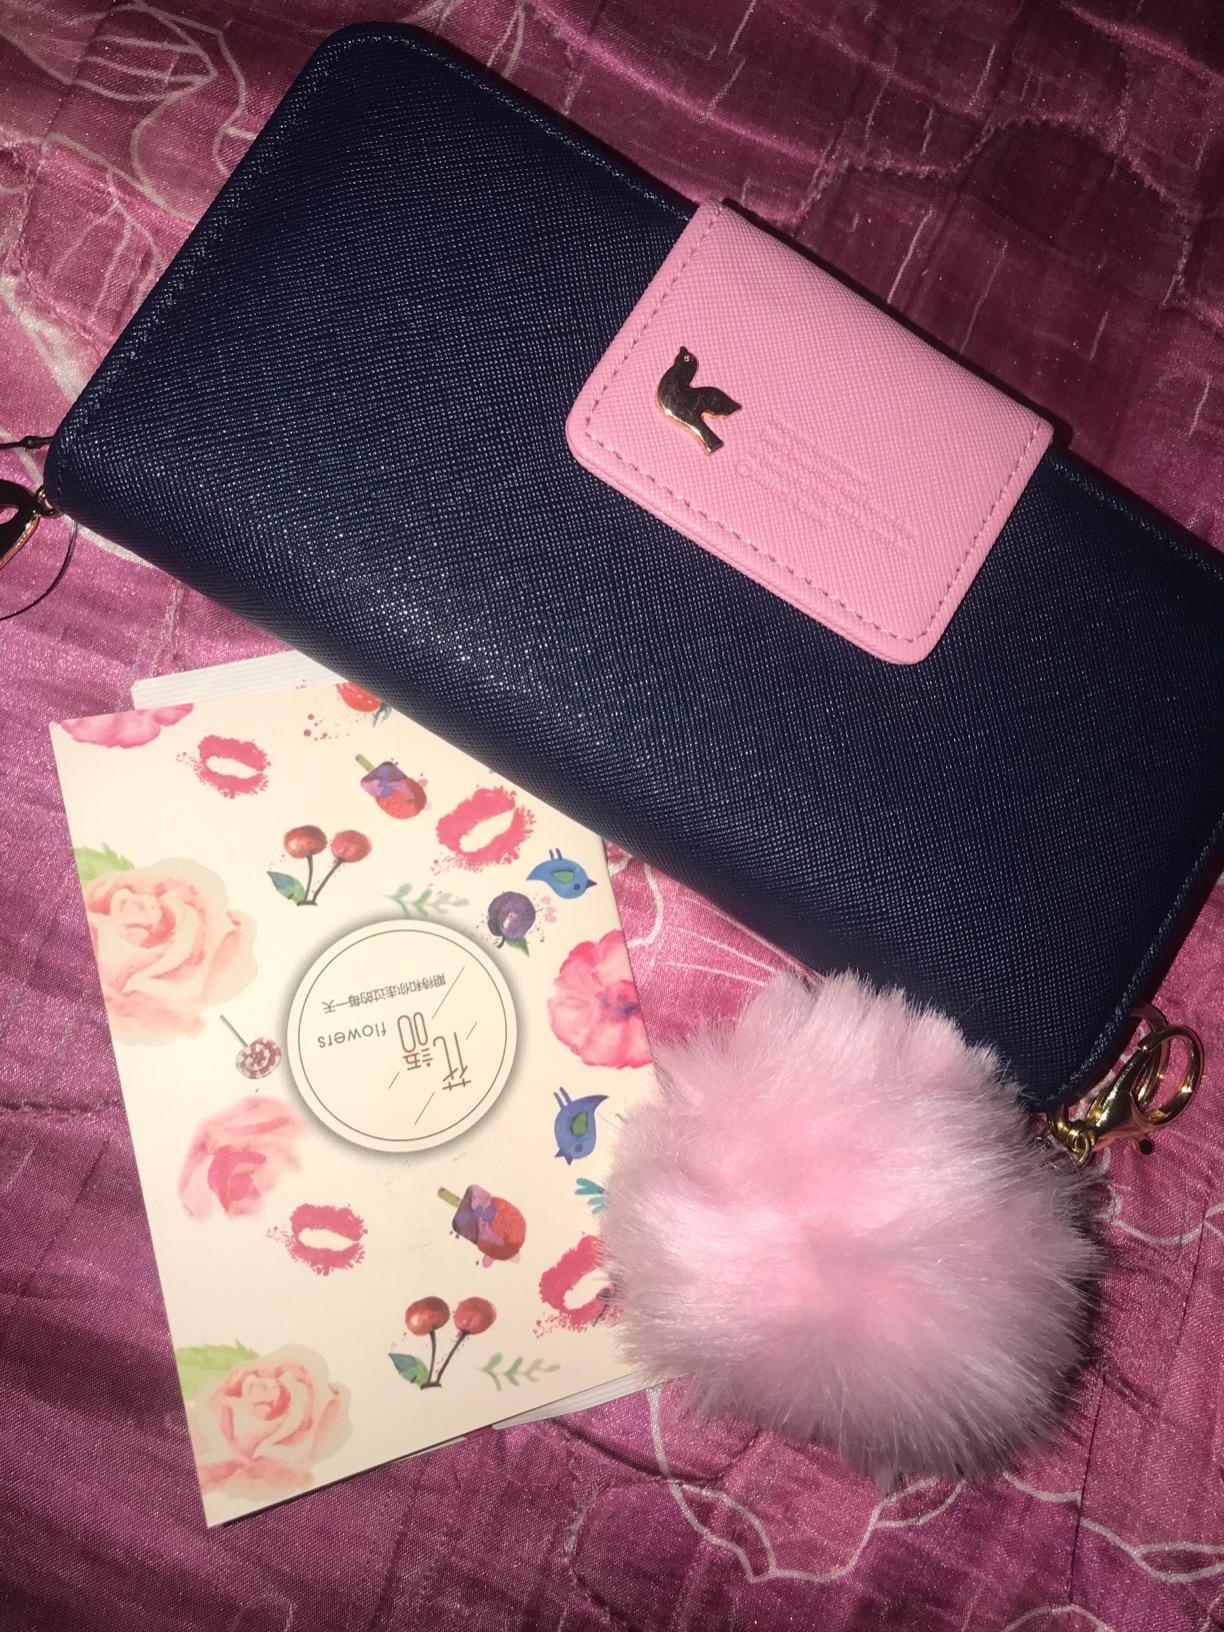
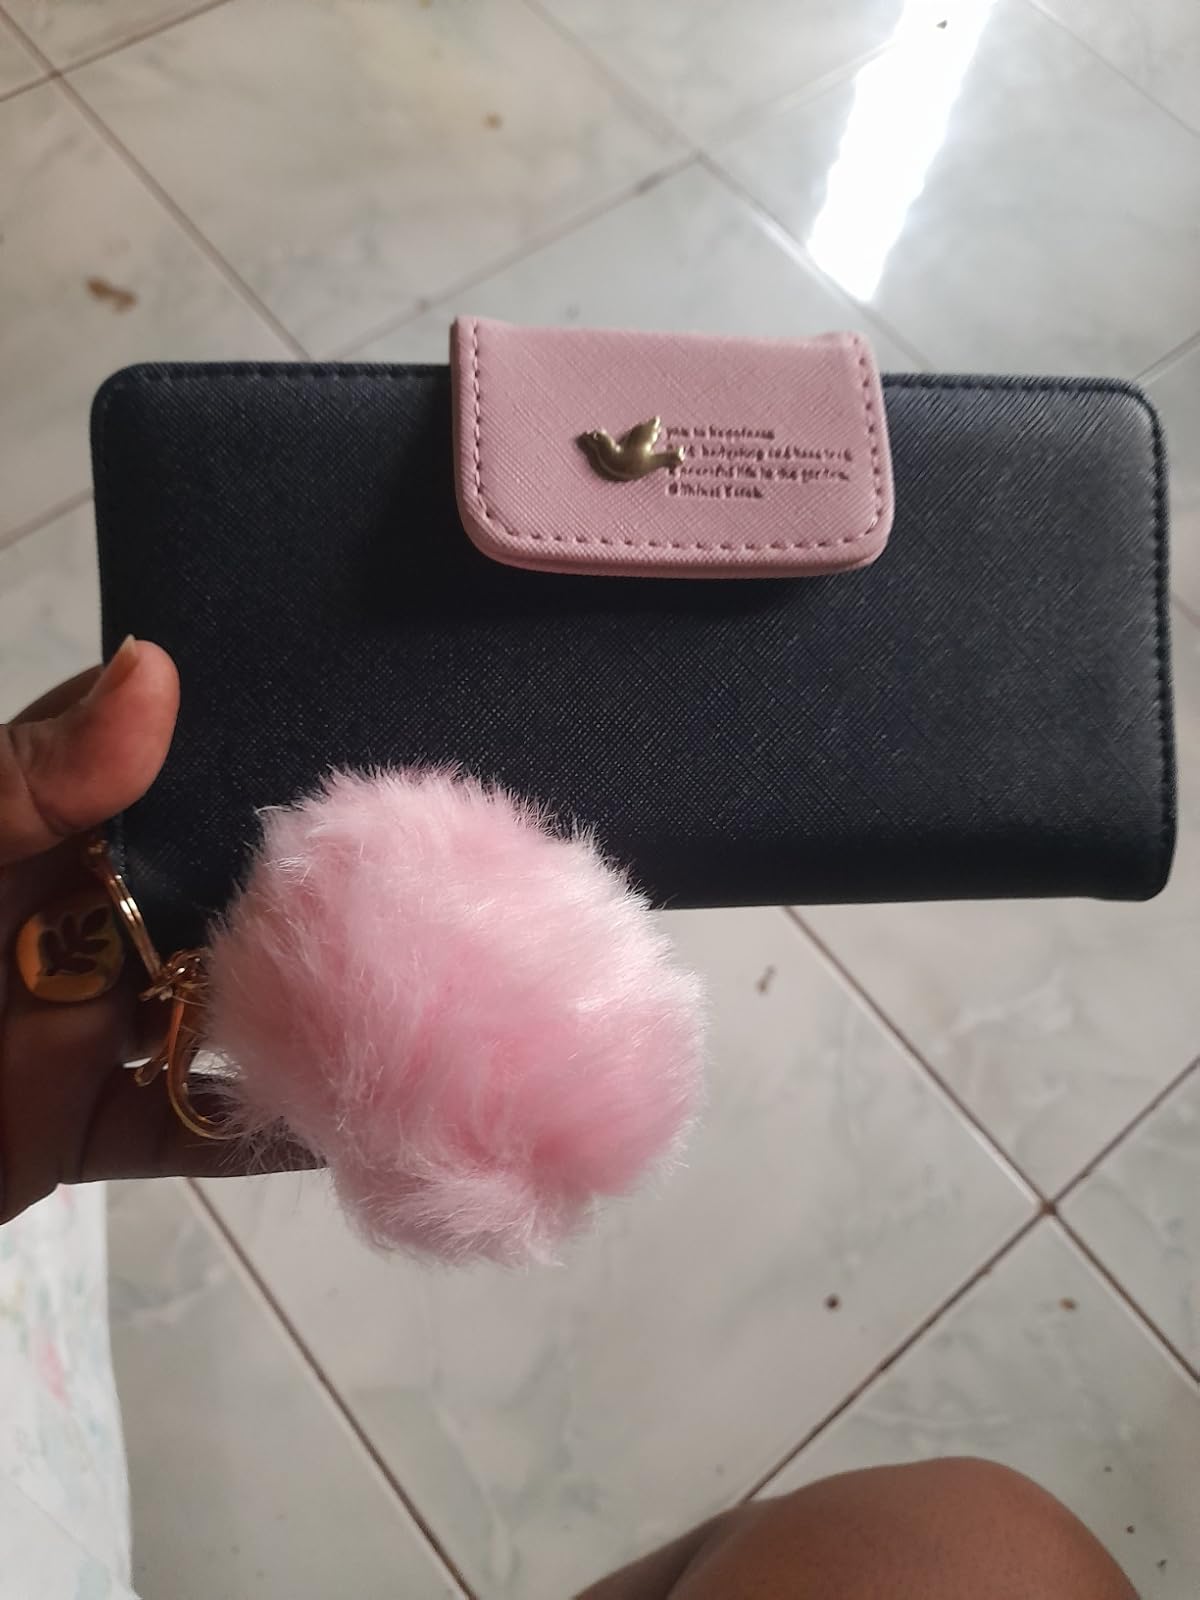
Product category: accessories_handbag
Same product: yes